Port of Escape

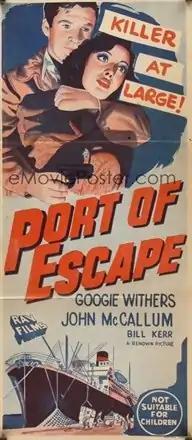
Australian daybill poster

Port of Escape is a 1956 British thriller film directed by Tony Young and starring Googie Withers, John McCallum, Bill Kerr and Joan Hickson. The screenplay was by Barbara S. Harper and Young based on a short story by Harper.